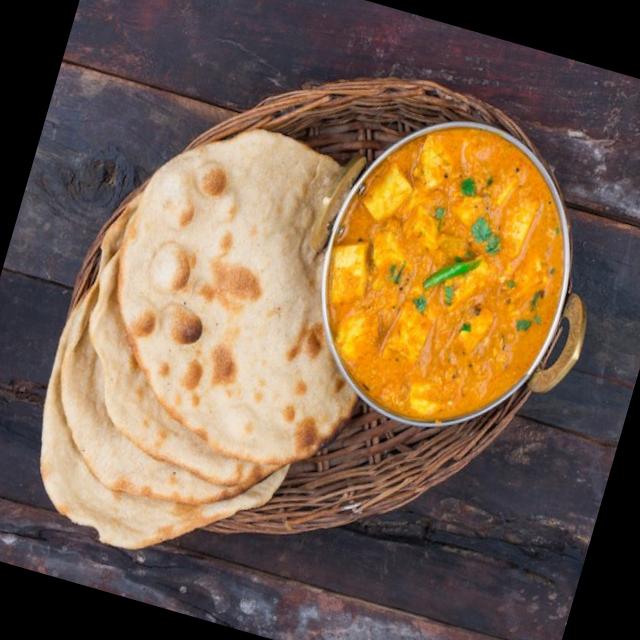
Dish: shahi_paneer